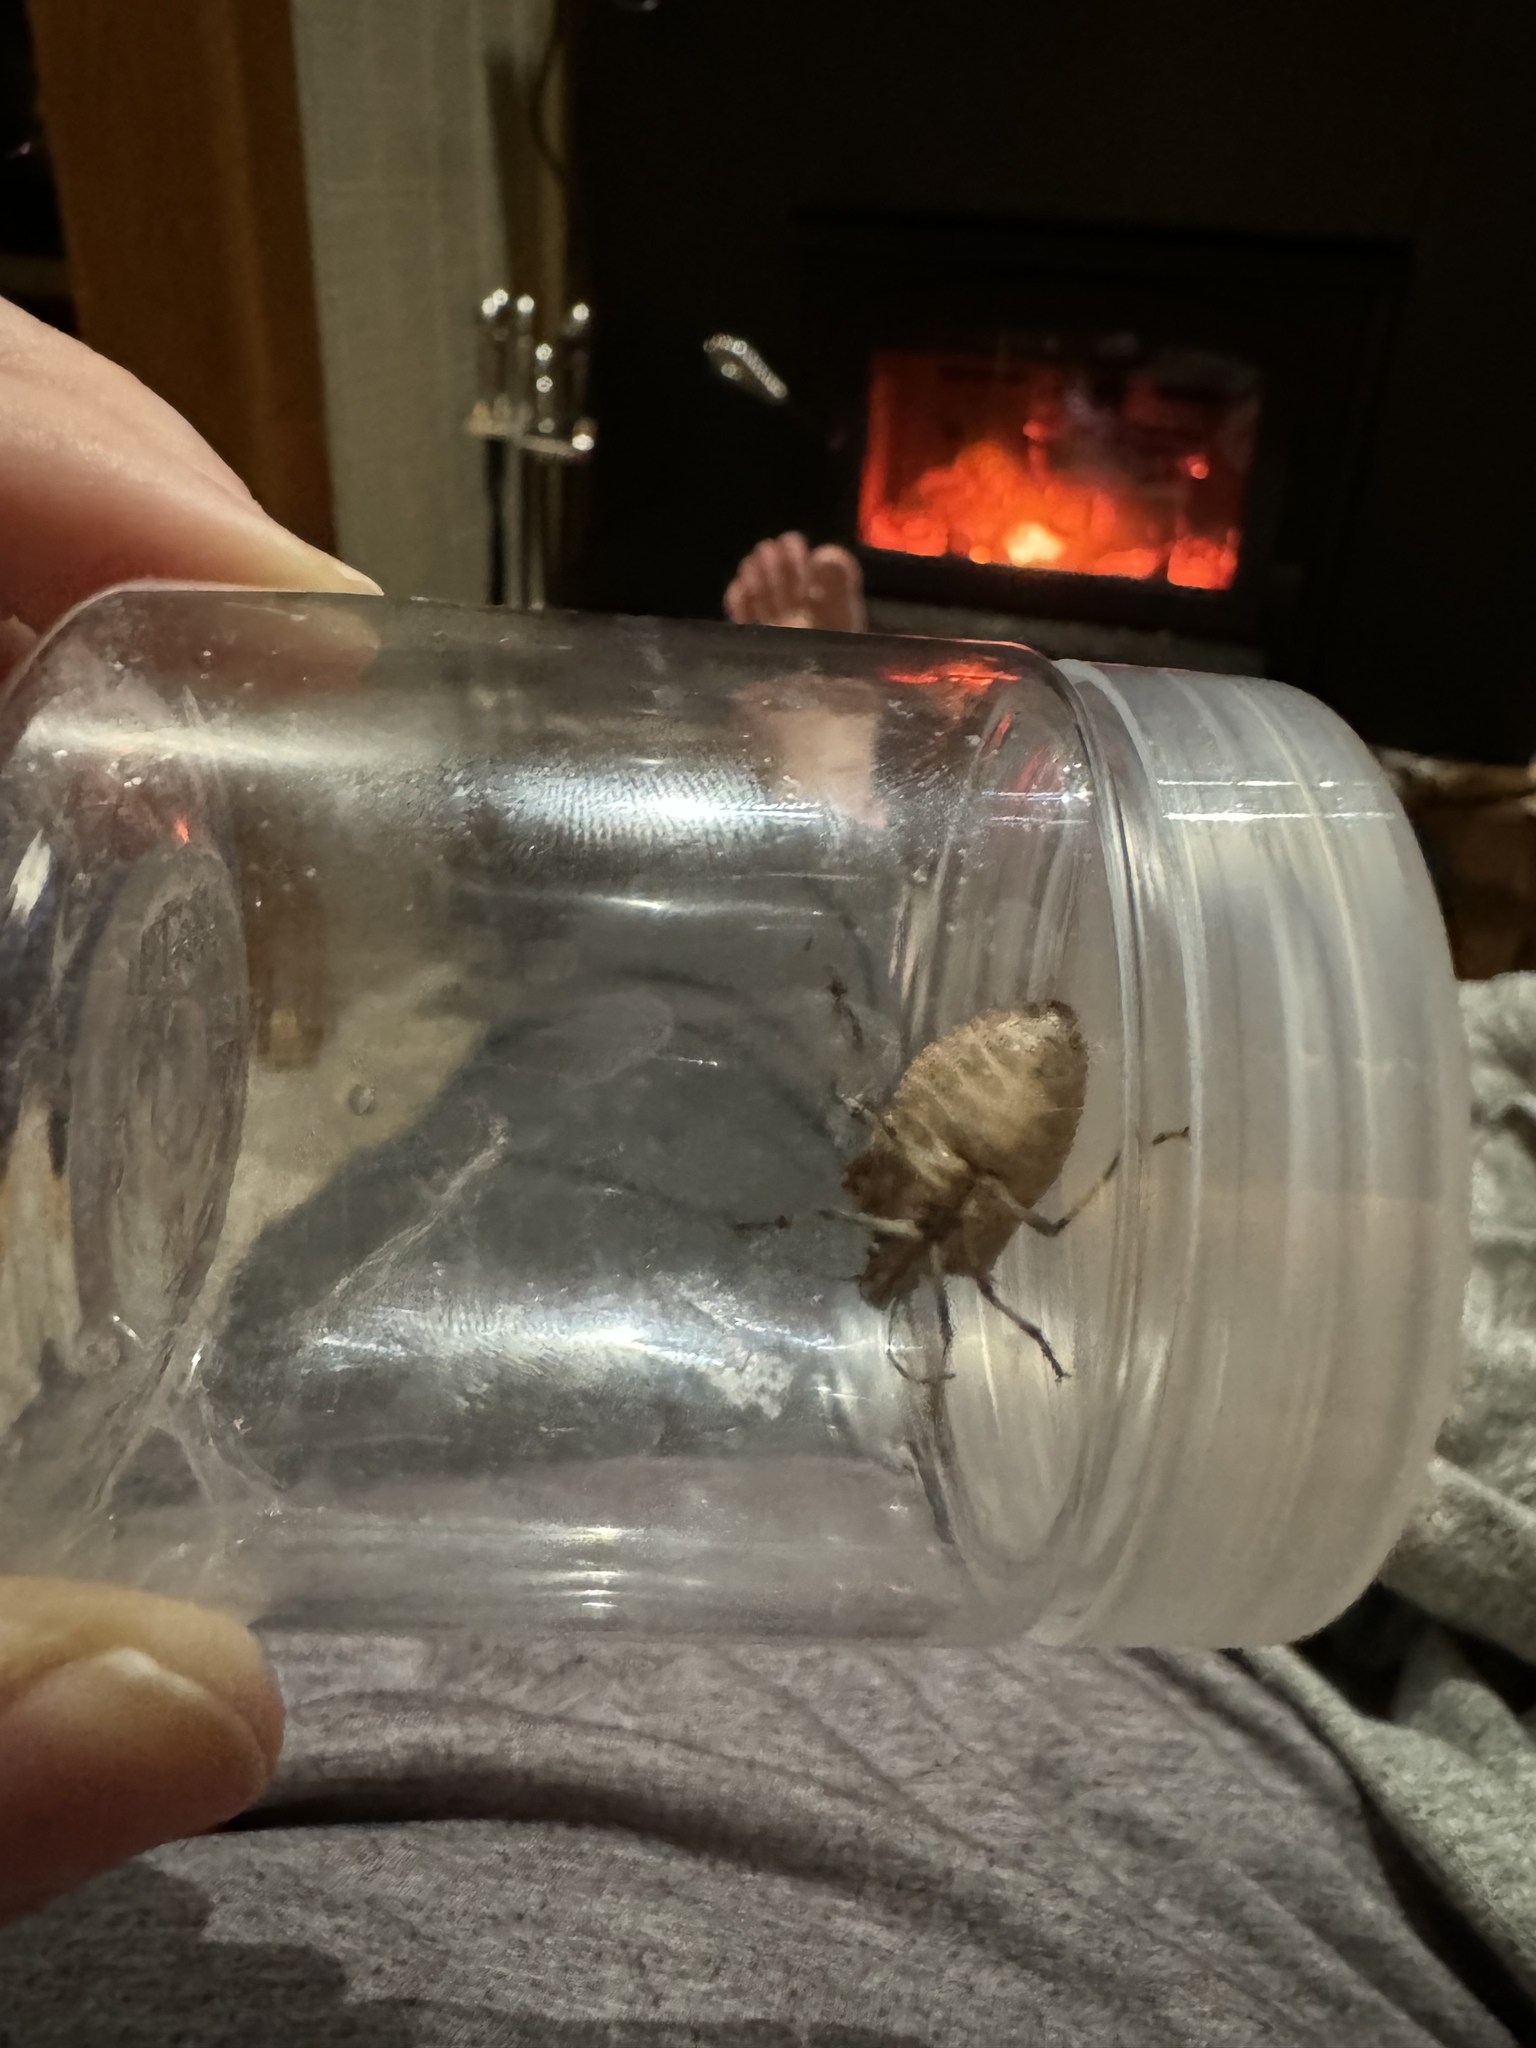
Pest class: stink_bug